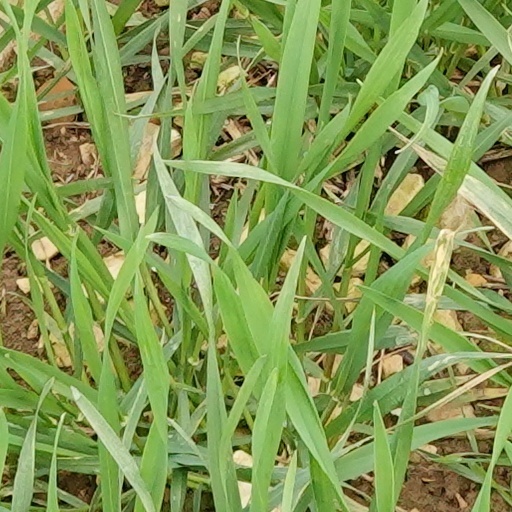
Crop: wheat